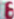
Number: 6